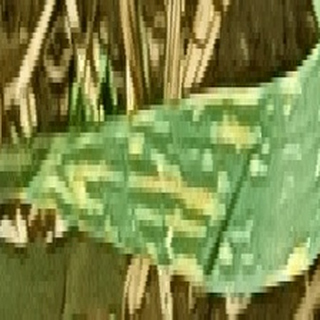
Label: wheat_yellow_rust